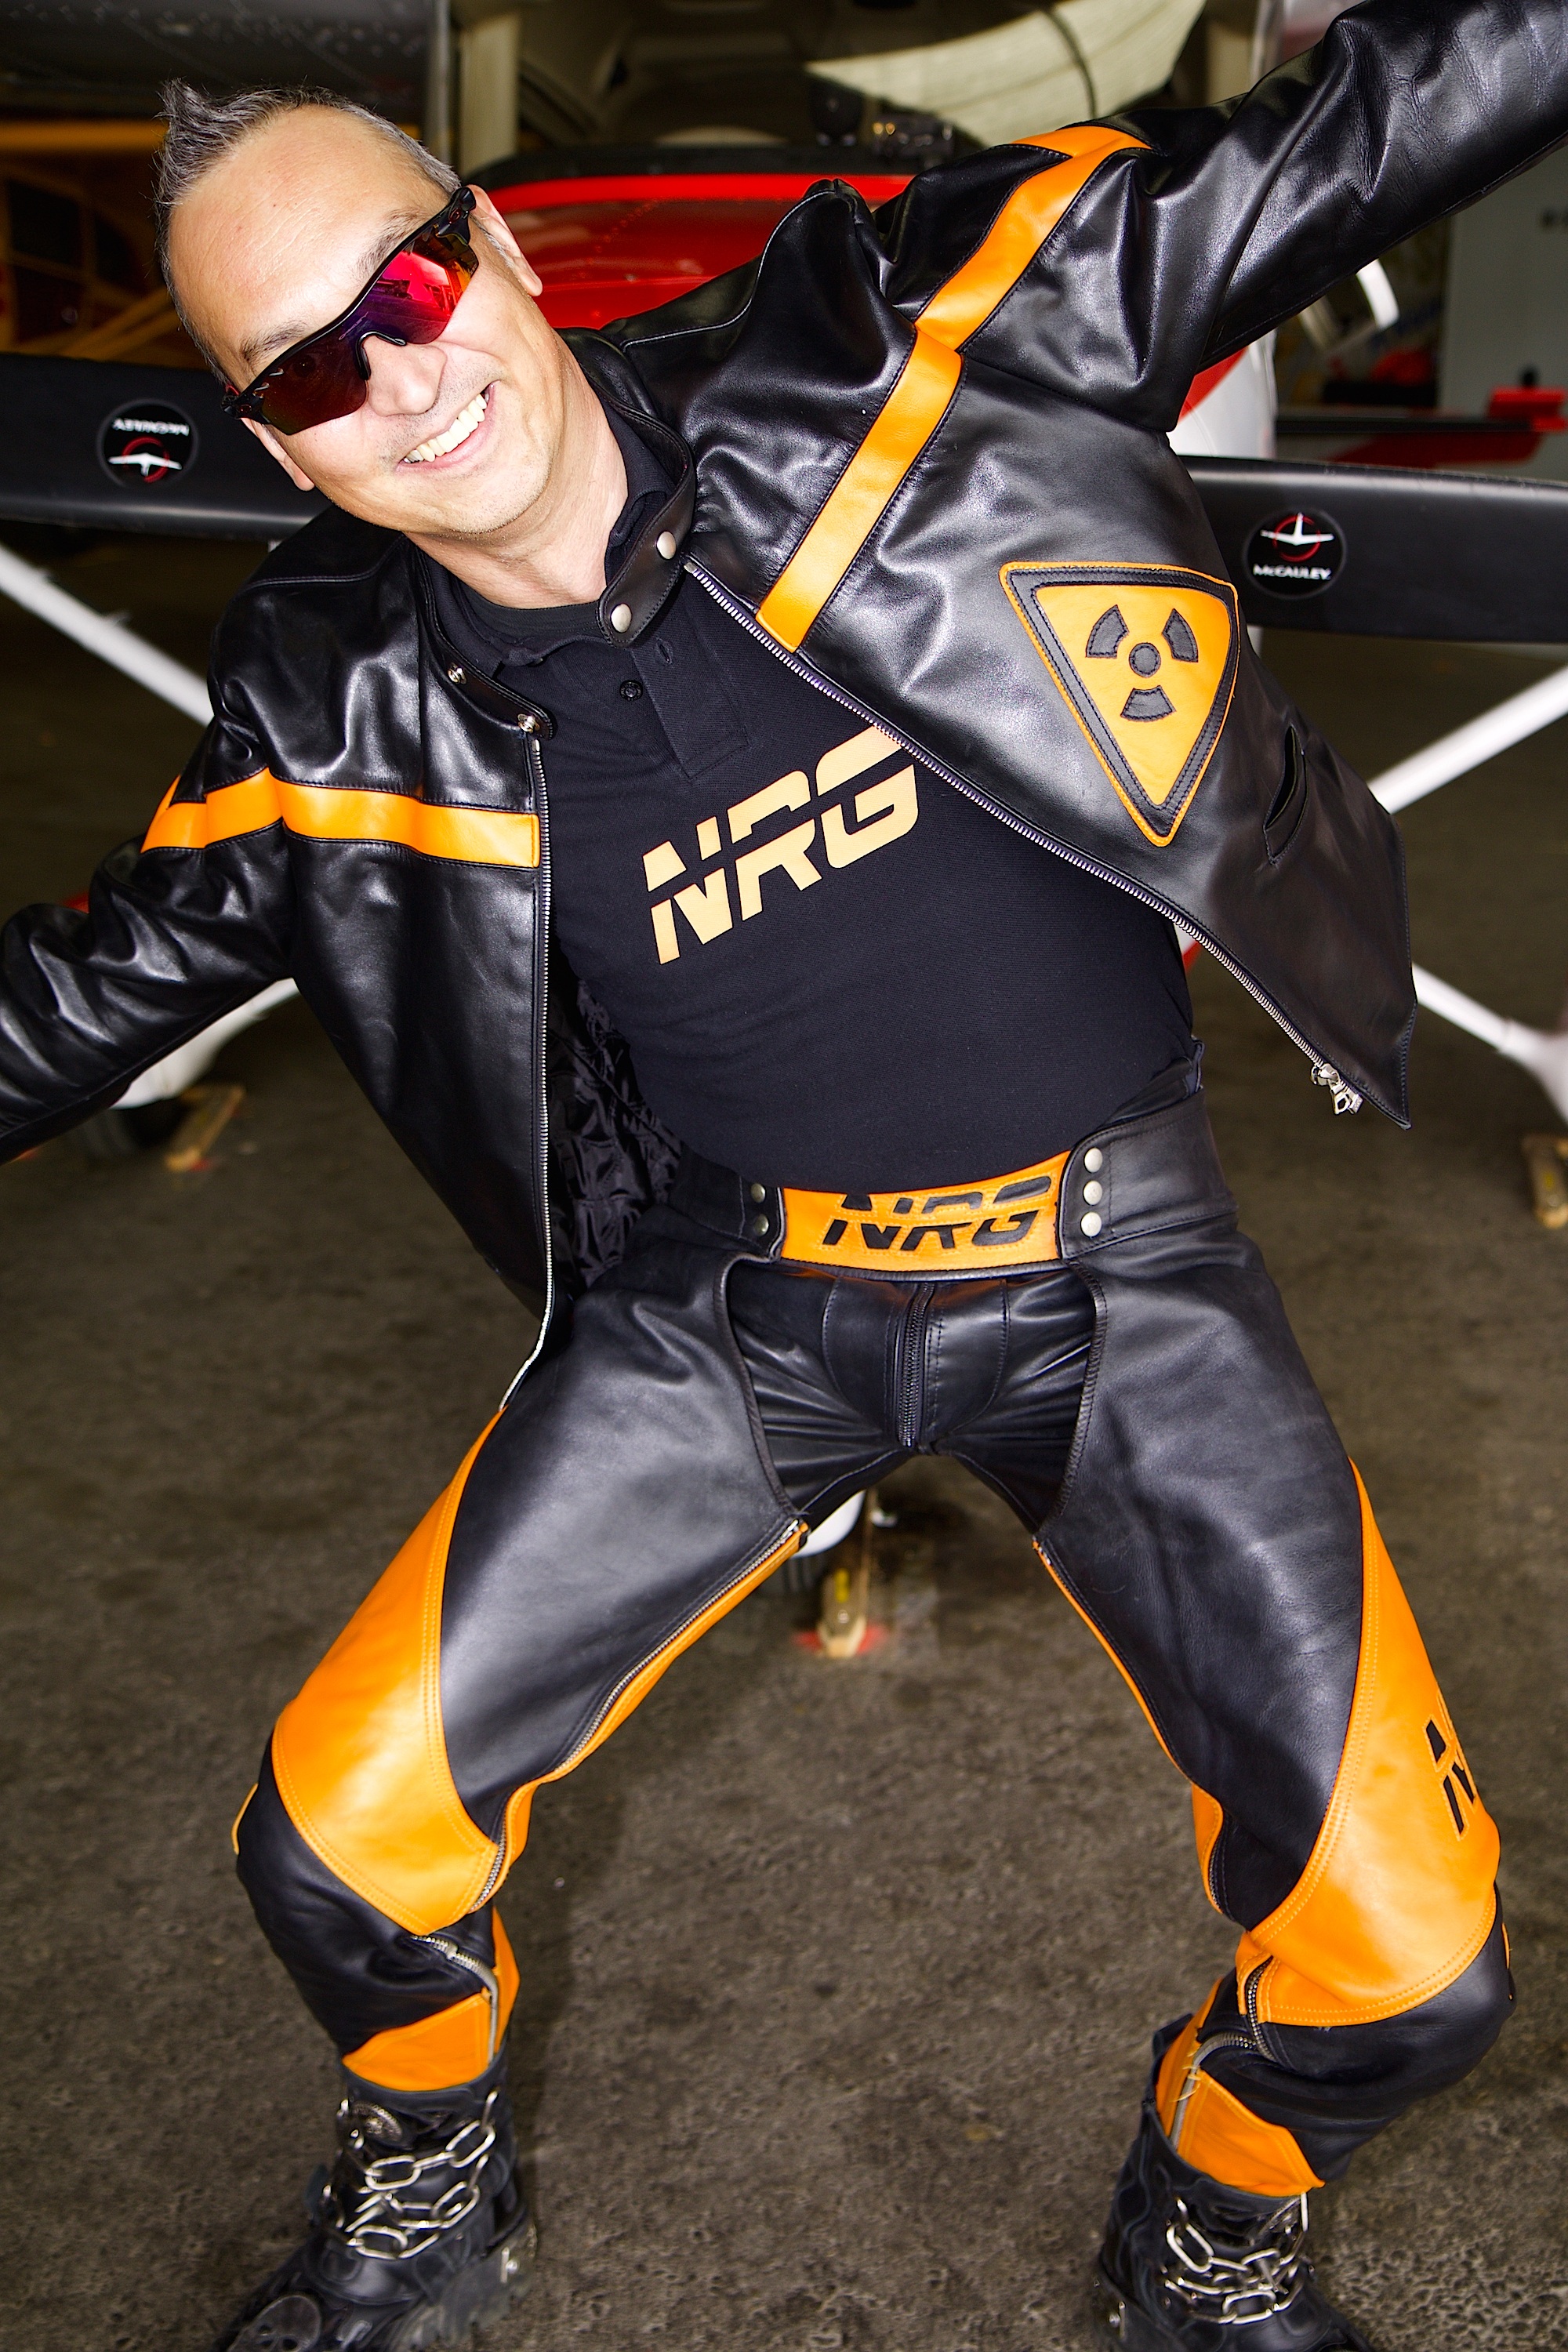
man, portrait, human, clothing, cosplay, costume, comics, joy of life, leather pants, leather suit